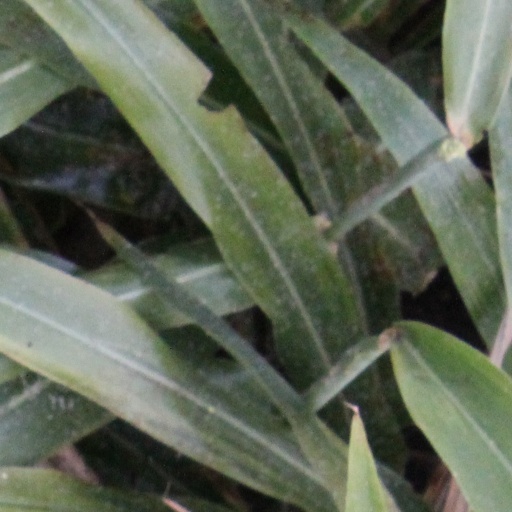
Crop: sorghum